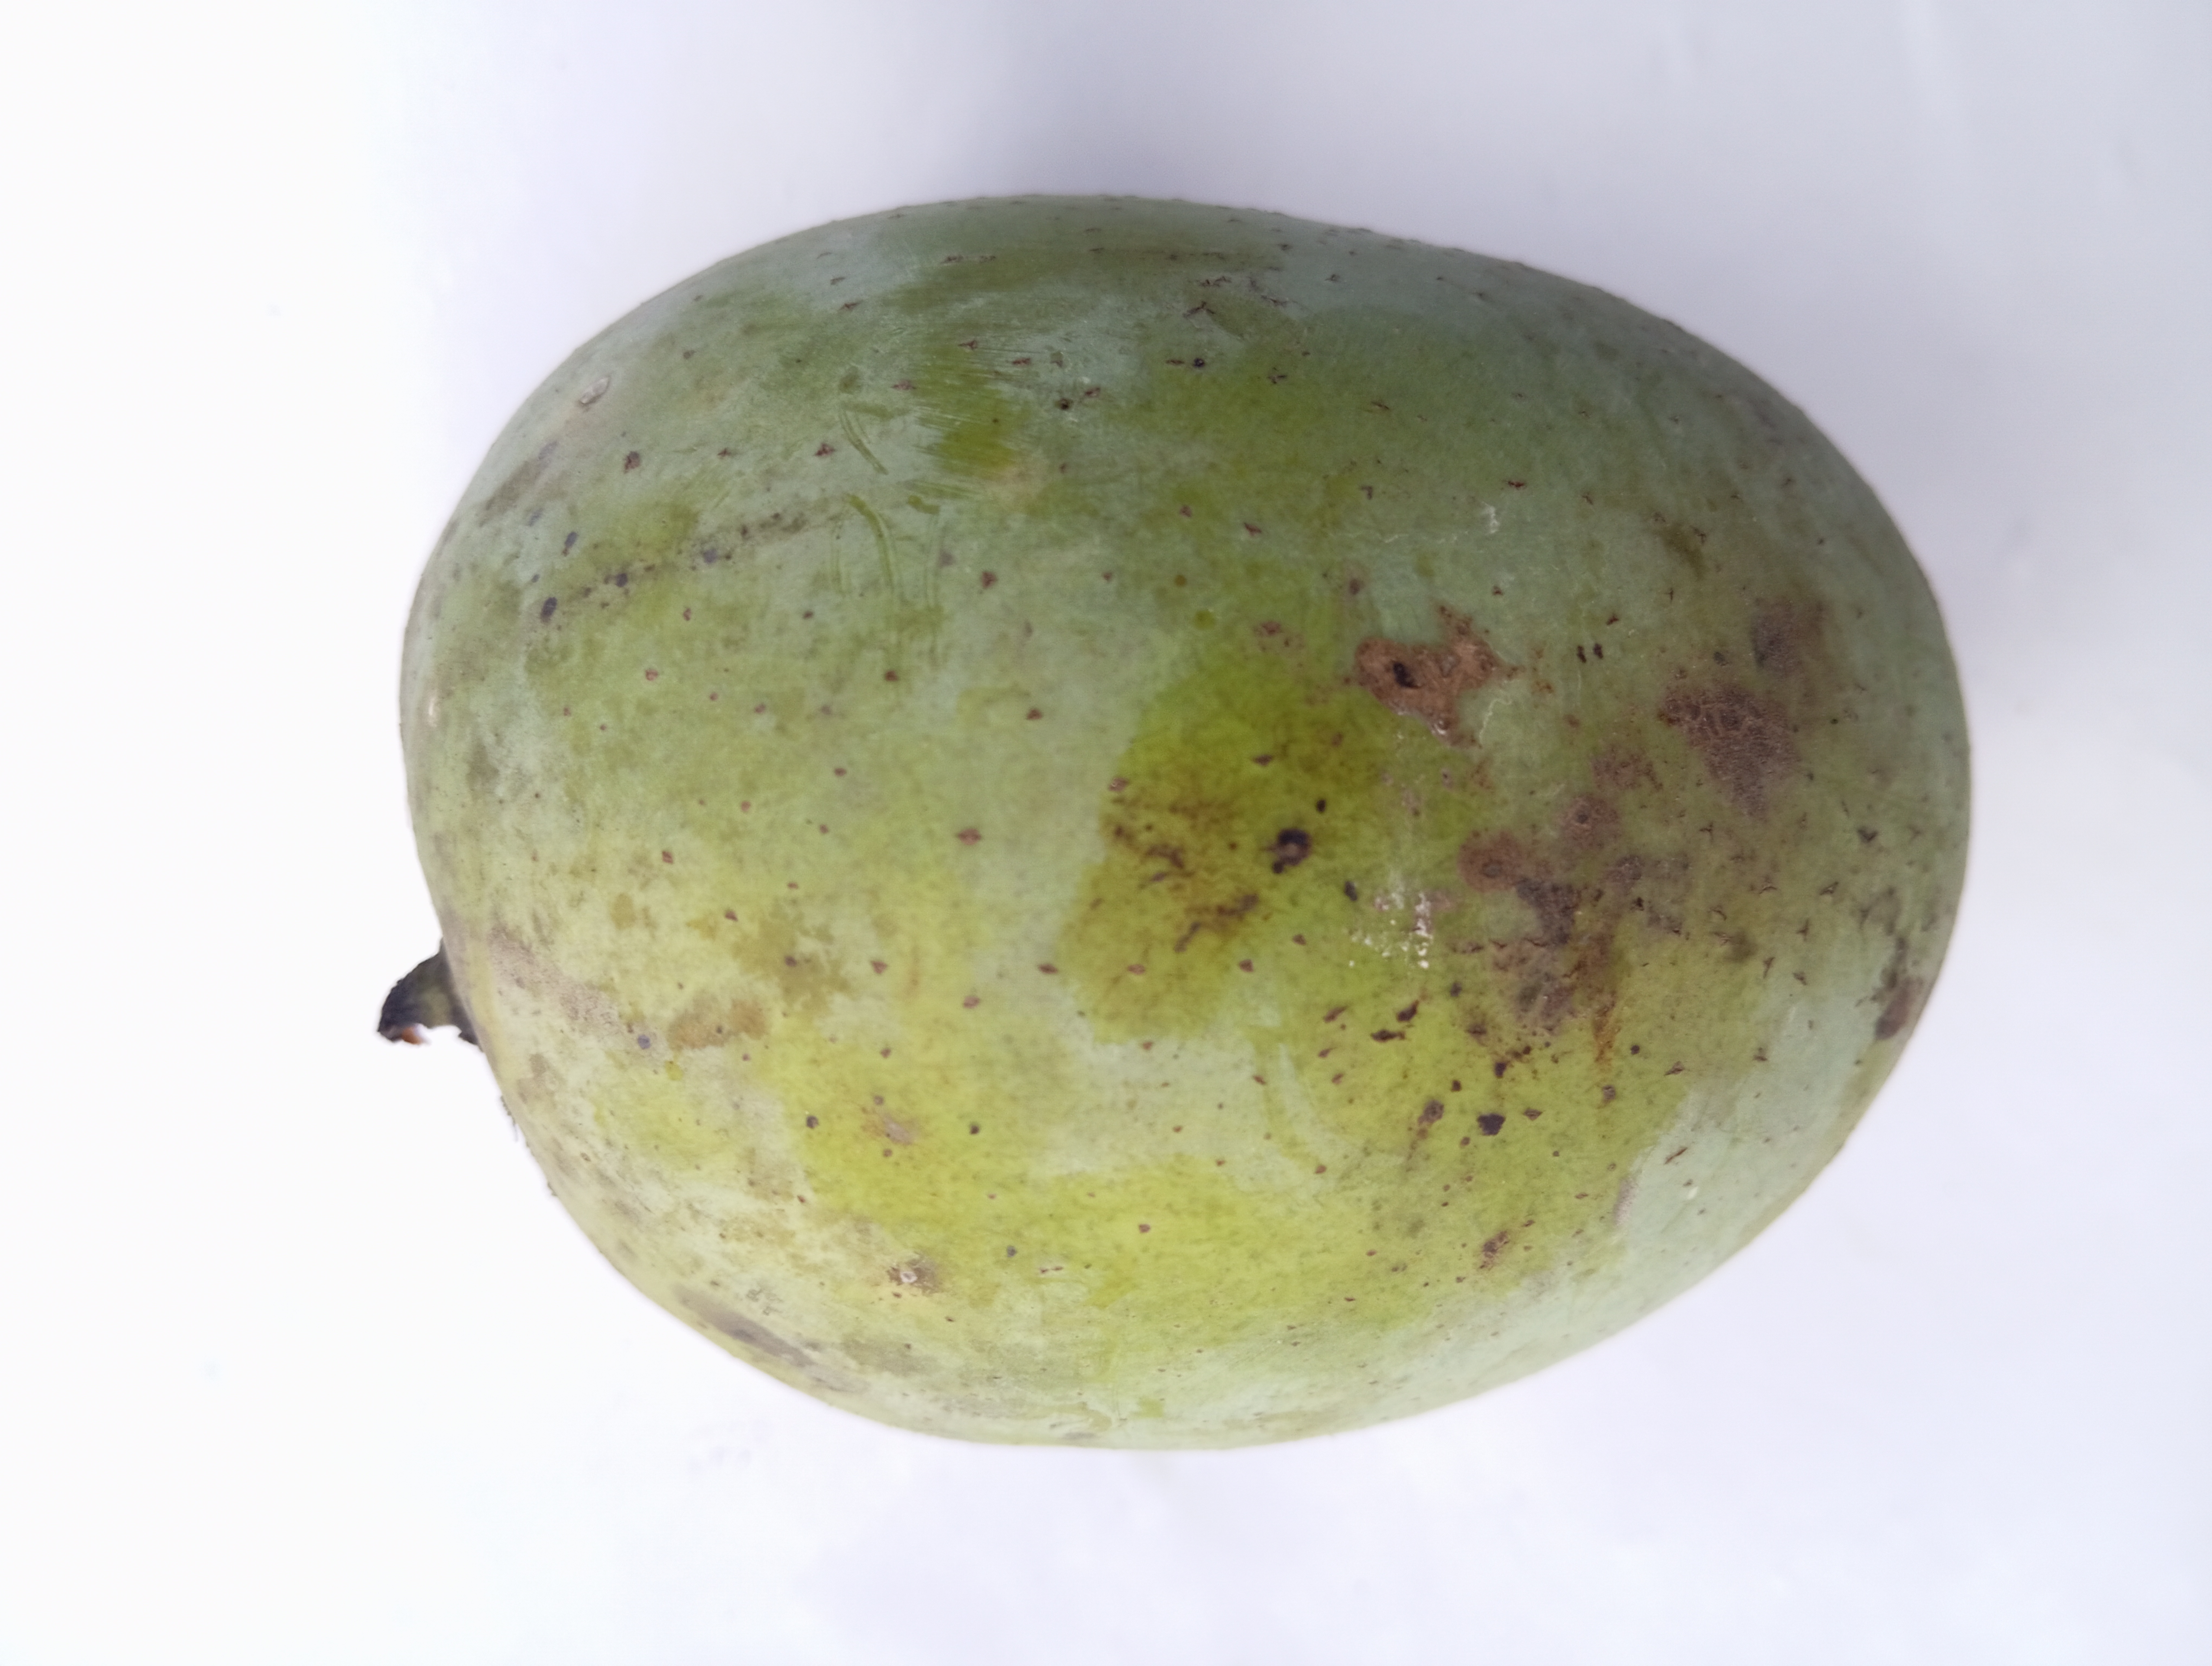
Mango variety: Langra